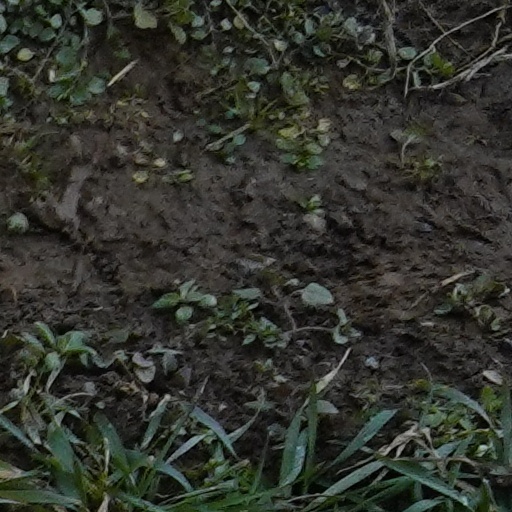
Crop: wheat